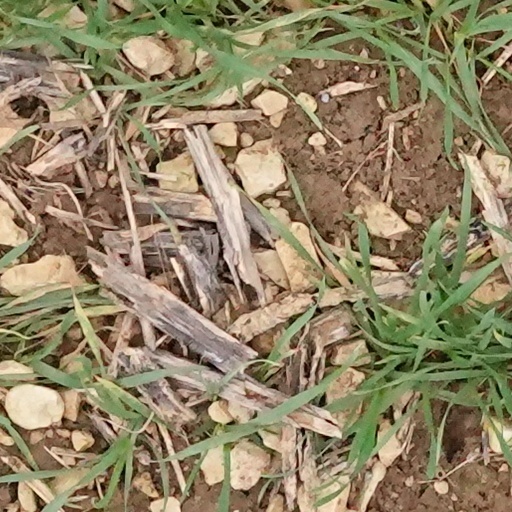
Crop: wheat